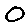
Label: 0